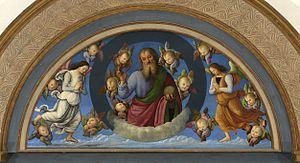
Pérugin, L'Ascension du Christ cercle supérieur
L'Ascension du Christ en présence de la Vierge et des apôtres est une peinture religieuse du Pérugin, datant de 1496 - 1500 environ, conservée au musée des Beaux-Arts de Lyon.